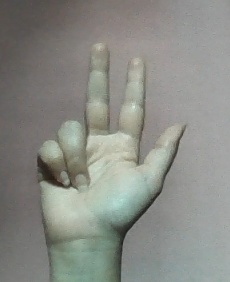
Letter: al